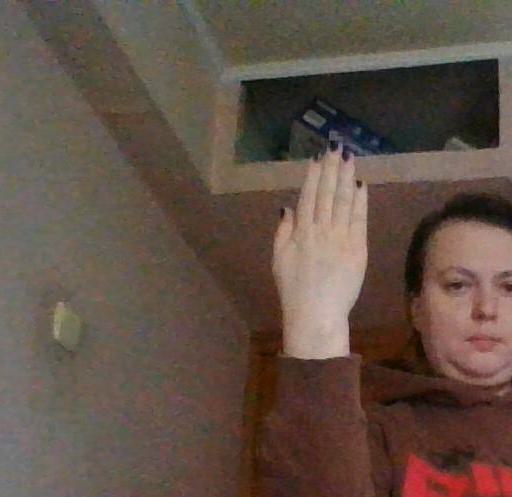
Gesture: stop_inverted